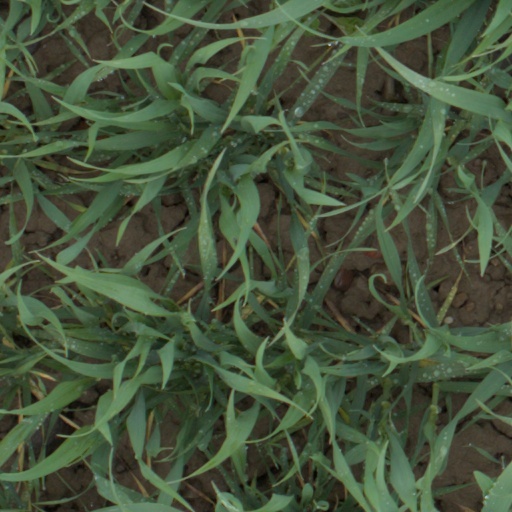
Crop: wheat